Radial arm maze

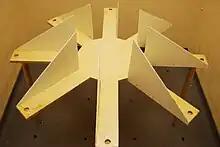
A simple homemade eight-arm radial arm maze with sidewalls to prevent interarm traverses

The radial arm maze was designed by Olton and Samuelson in 1976 to measure spatial learning and memory in rats. The original apparatus consists of eight equidistantly spaced arms, each about 4 feet long, and all radiating from a small circular central platform (later versions have used as few as three and as many as 48 arms). At the end of each arm there is a food site, the contents of which are not visible from the central platform.